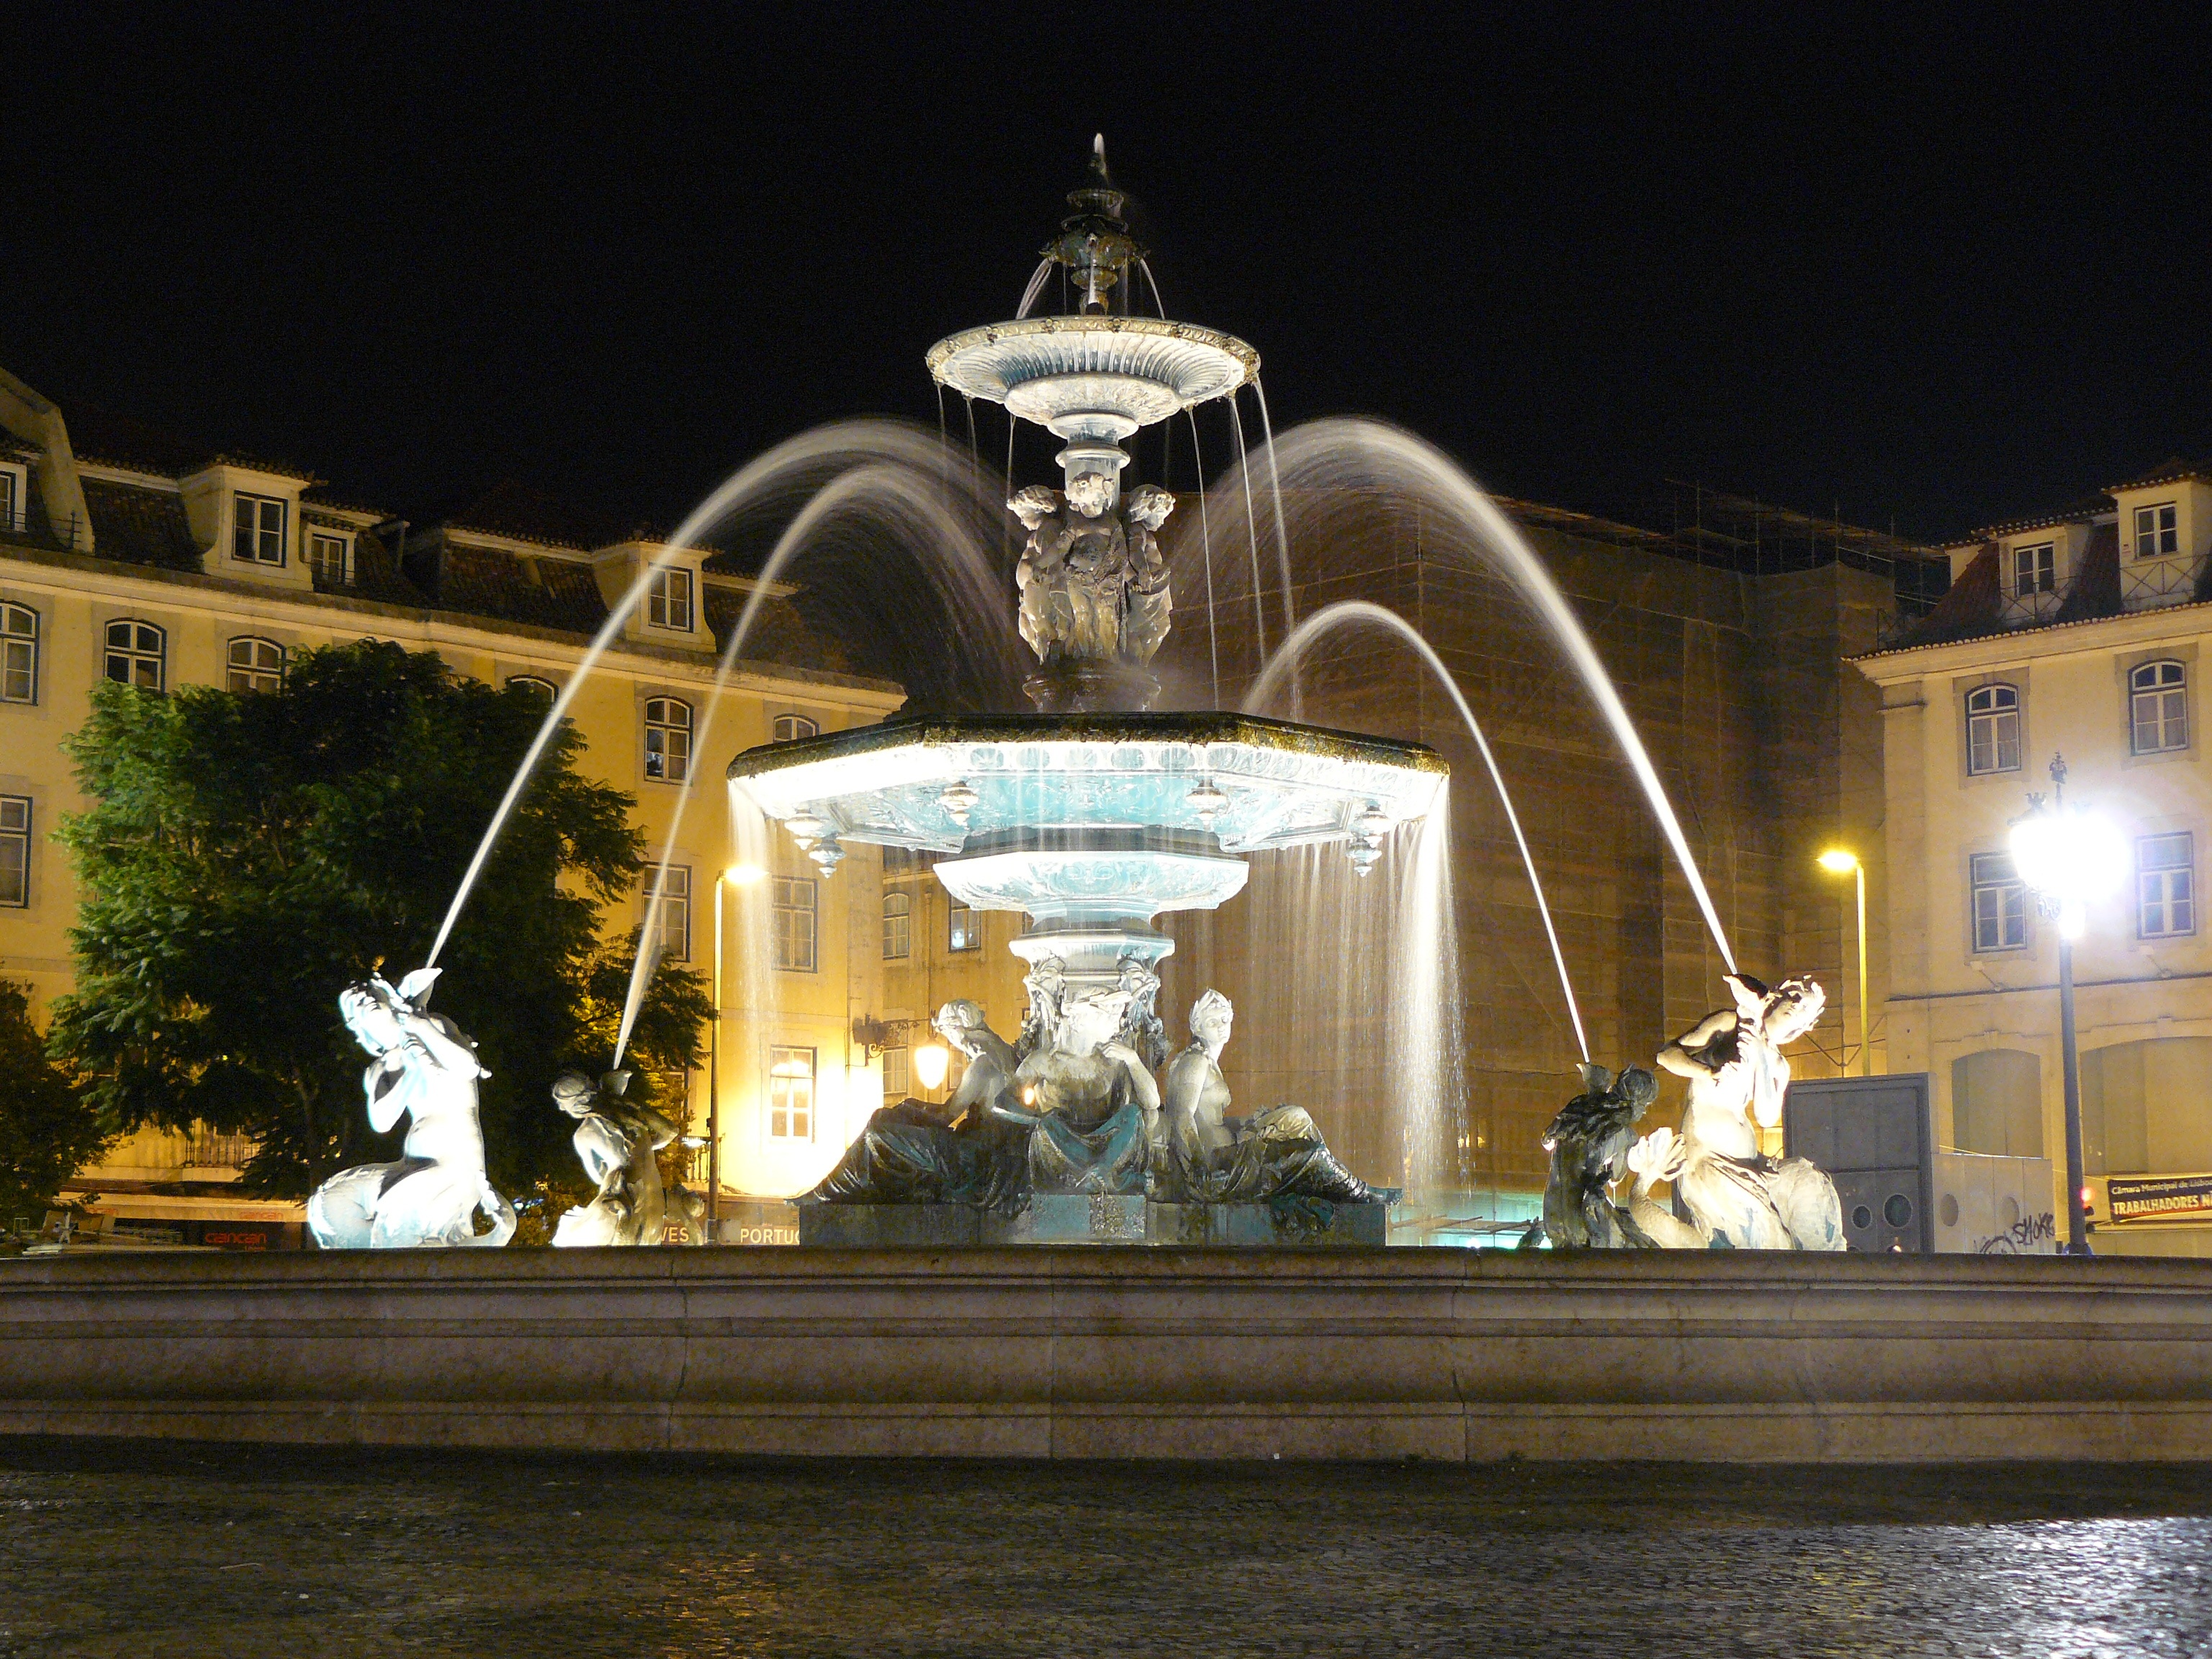
light, architecture, night, downtown, evening, landmark, lighting, places of interest, old town, lights, fountain, tourist attraction, historically, water feature, lisbon, night photograph